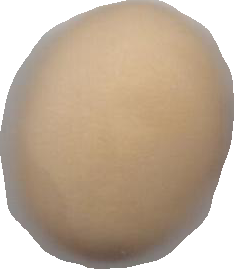
Variety: Anjasmoro